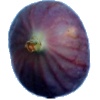
Label: Fig 1